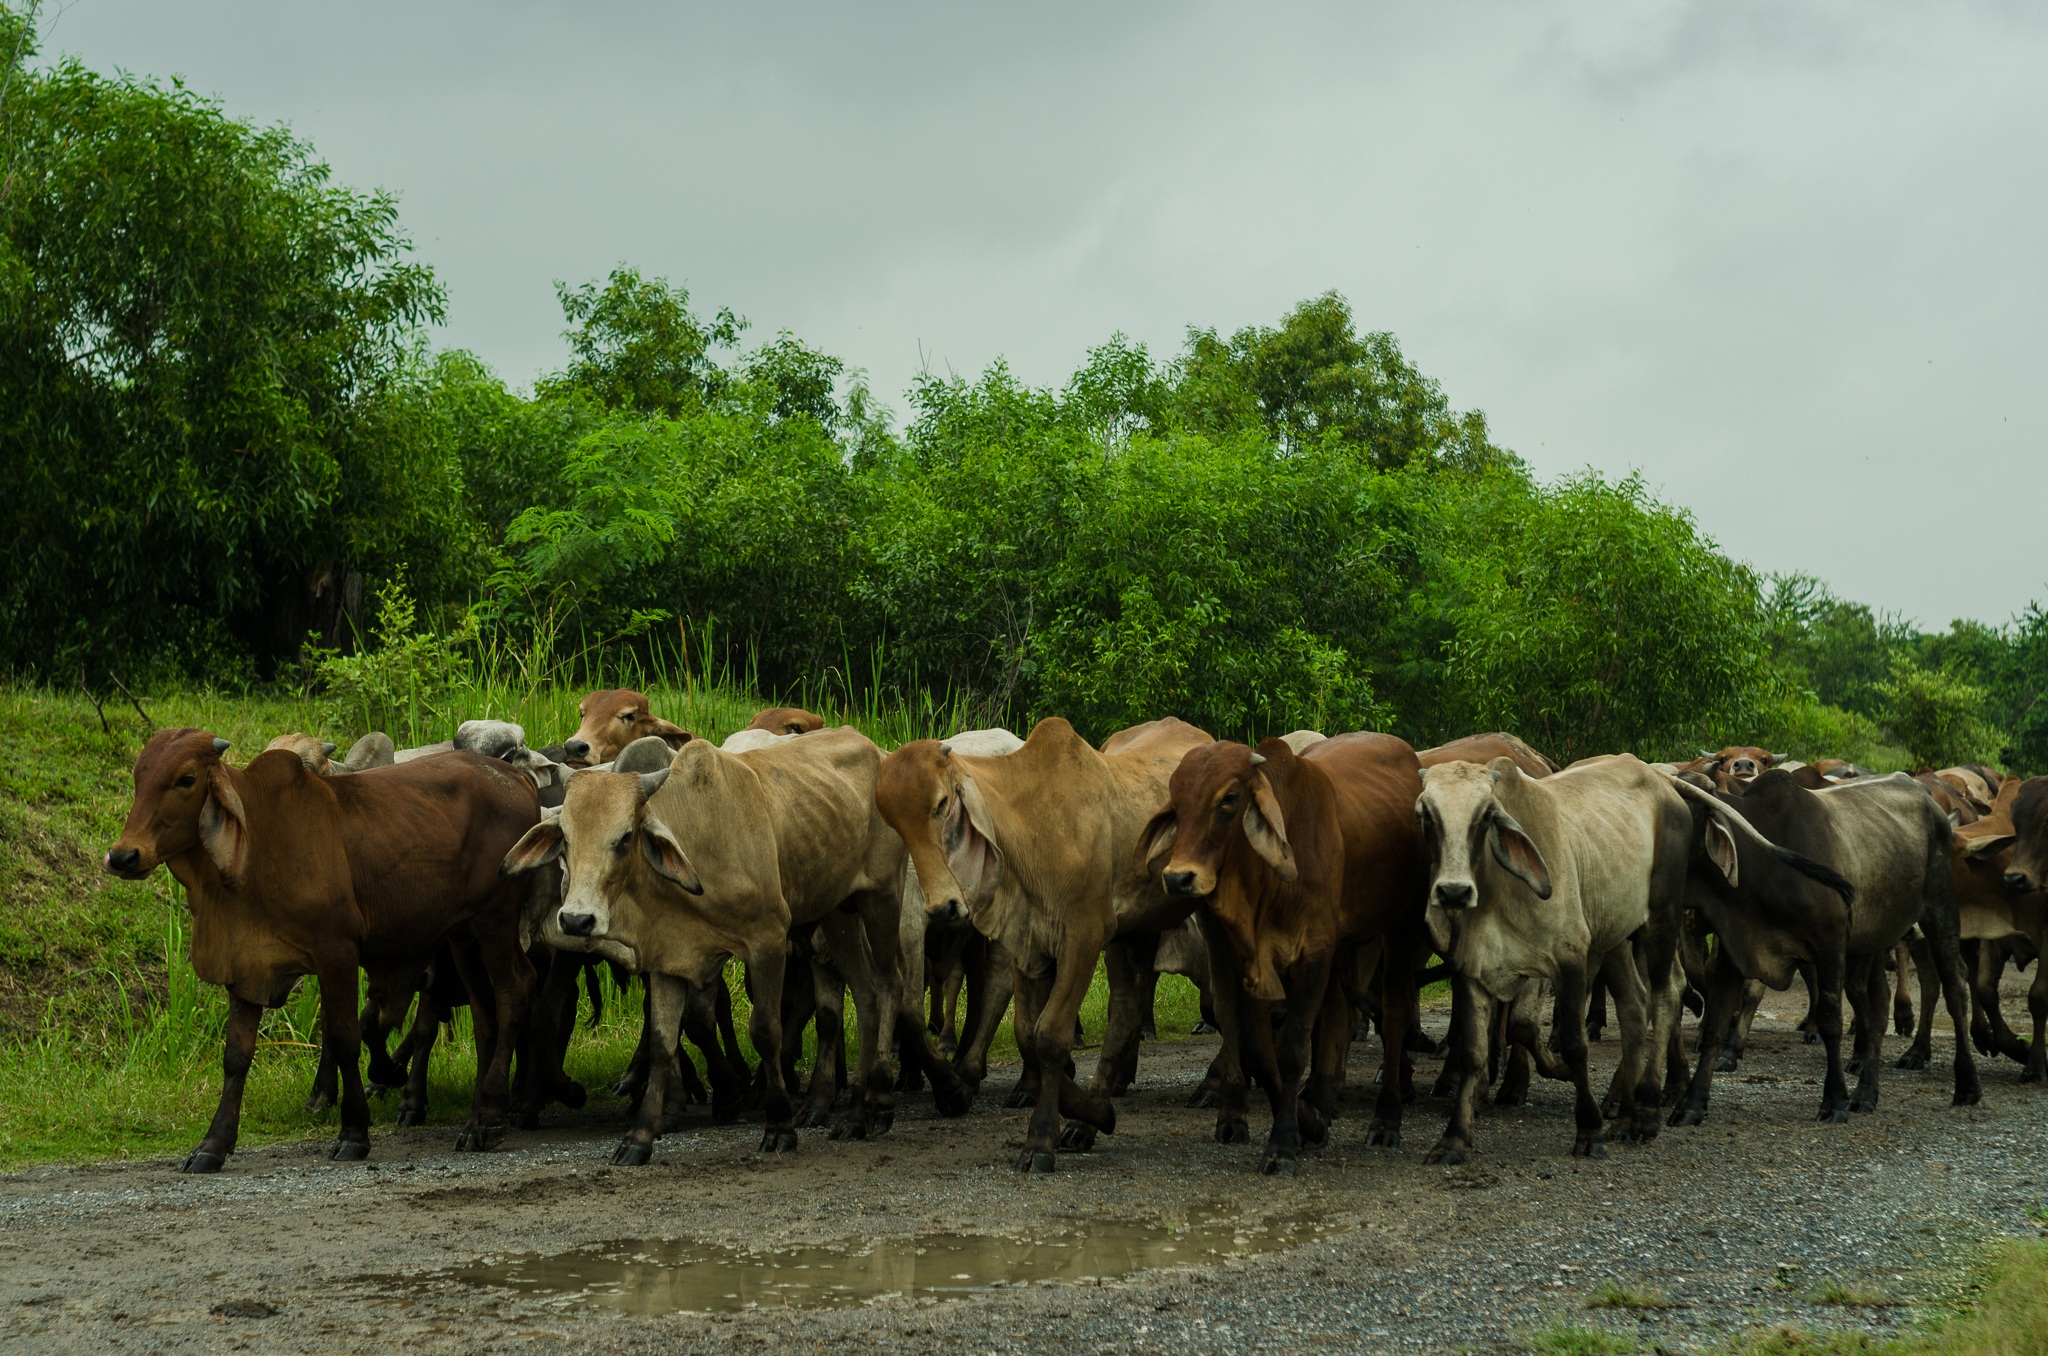
landscape, nature, grass, field, farm, meadow, flower, animal, country, wildlife, green, cow, herd, farming, pasture, grazing, natural, mammal, agriculture, habitat, ox, rural area, natural environment, cattle like mammal